Old Man Willow

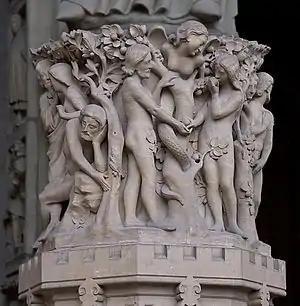
Sculpture of the Fall of Man

Saguaro and Thacker comment that critics have puzzled over Tolkien's description of Old Man Willow, as it does not fit with Tolkien's image as an environmentalist "tree-hugger". They write that trees (like other creatures in Tolkien's world) are subject to the corruption of the Fall of Man, mentioning Tolkien's Catholicism. They state that while Tolkien's writings on the meaning of trees verges on the pagan, both the Old and the New Testament use trees as symbols – the Tree of Knowledge of Good and Evil in the Book of Genesis, the cross, the tree of death in the Gospels, and the Tree of Life in Revelation (22:2). In their view, Tolkien succeeds in "bring[ing] all these elements together" in "The Lord of the Rings": death, creation, sub-creation, re-creation. Dickerson writes that Old Man Willow indicates both that nature, like Man, is fallen, and that it is actively hostile to Man. The Tolkien critic Jared Lobdell compares the "treachery of natural things in an animate world" seen in the character of Old Man Willow to Algernon Blackwood's story "The Willows".